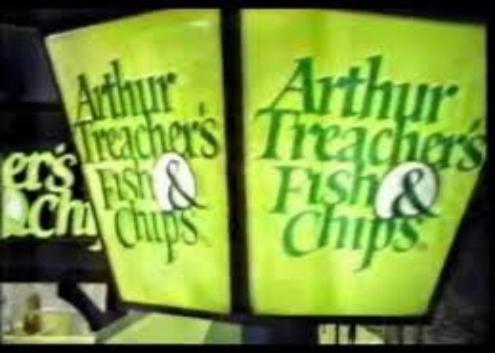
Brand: Arthur Treacher's Fish & Chips
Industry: Food